Calvary at Plougonven

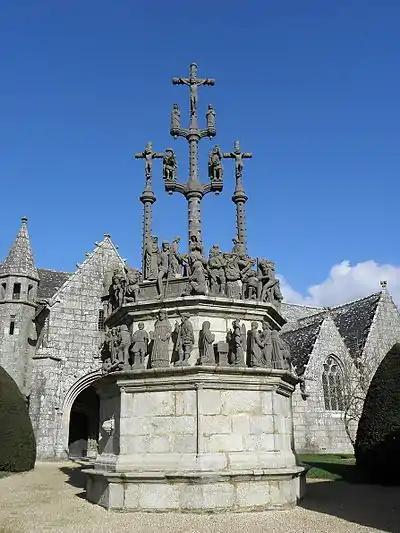
The Plougonven calvary. On the upper level is the resurrection scene, and on the left of that, the scene where Jesus is mocked and then where he is flogged. On the corniche below is St Yves standing between a rich man and a poor man. This is followed by a scene depicting the Annunciation then the visitation. St Yves was the patron saint of Plougonven

The Calvary at Plougonven (commune at Plougonven) is located within Brittany, France.